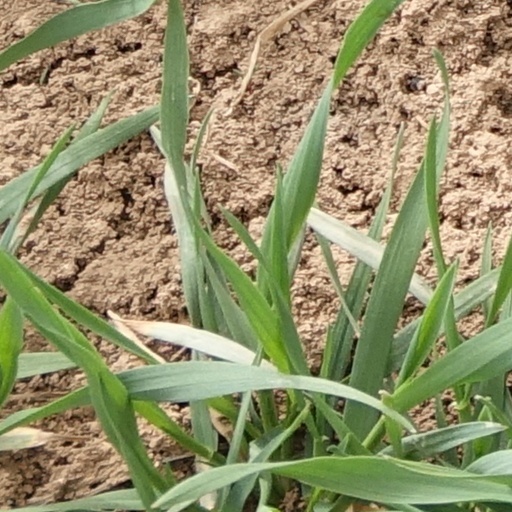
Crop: wheat